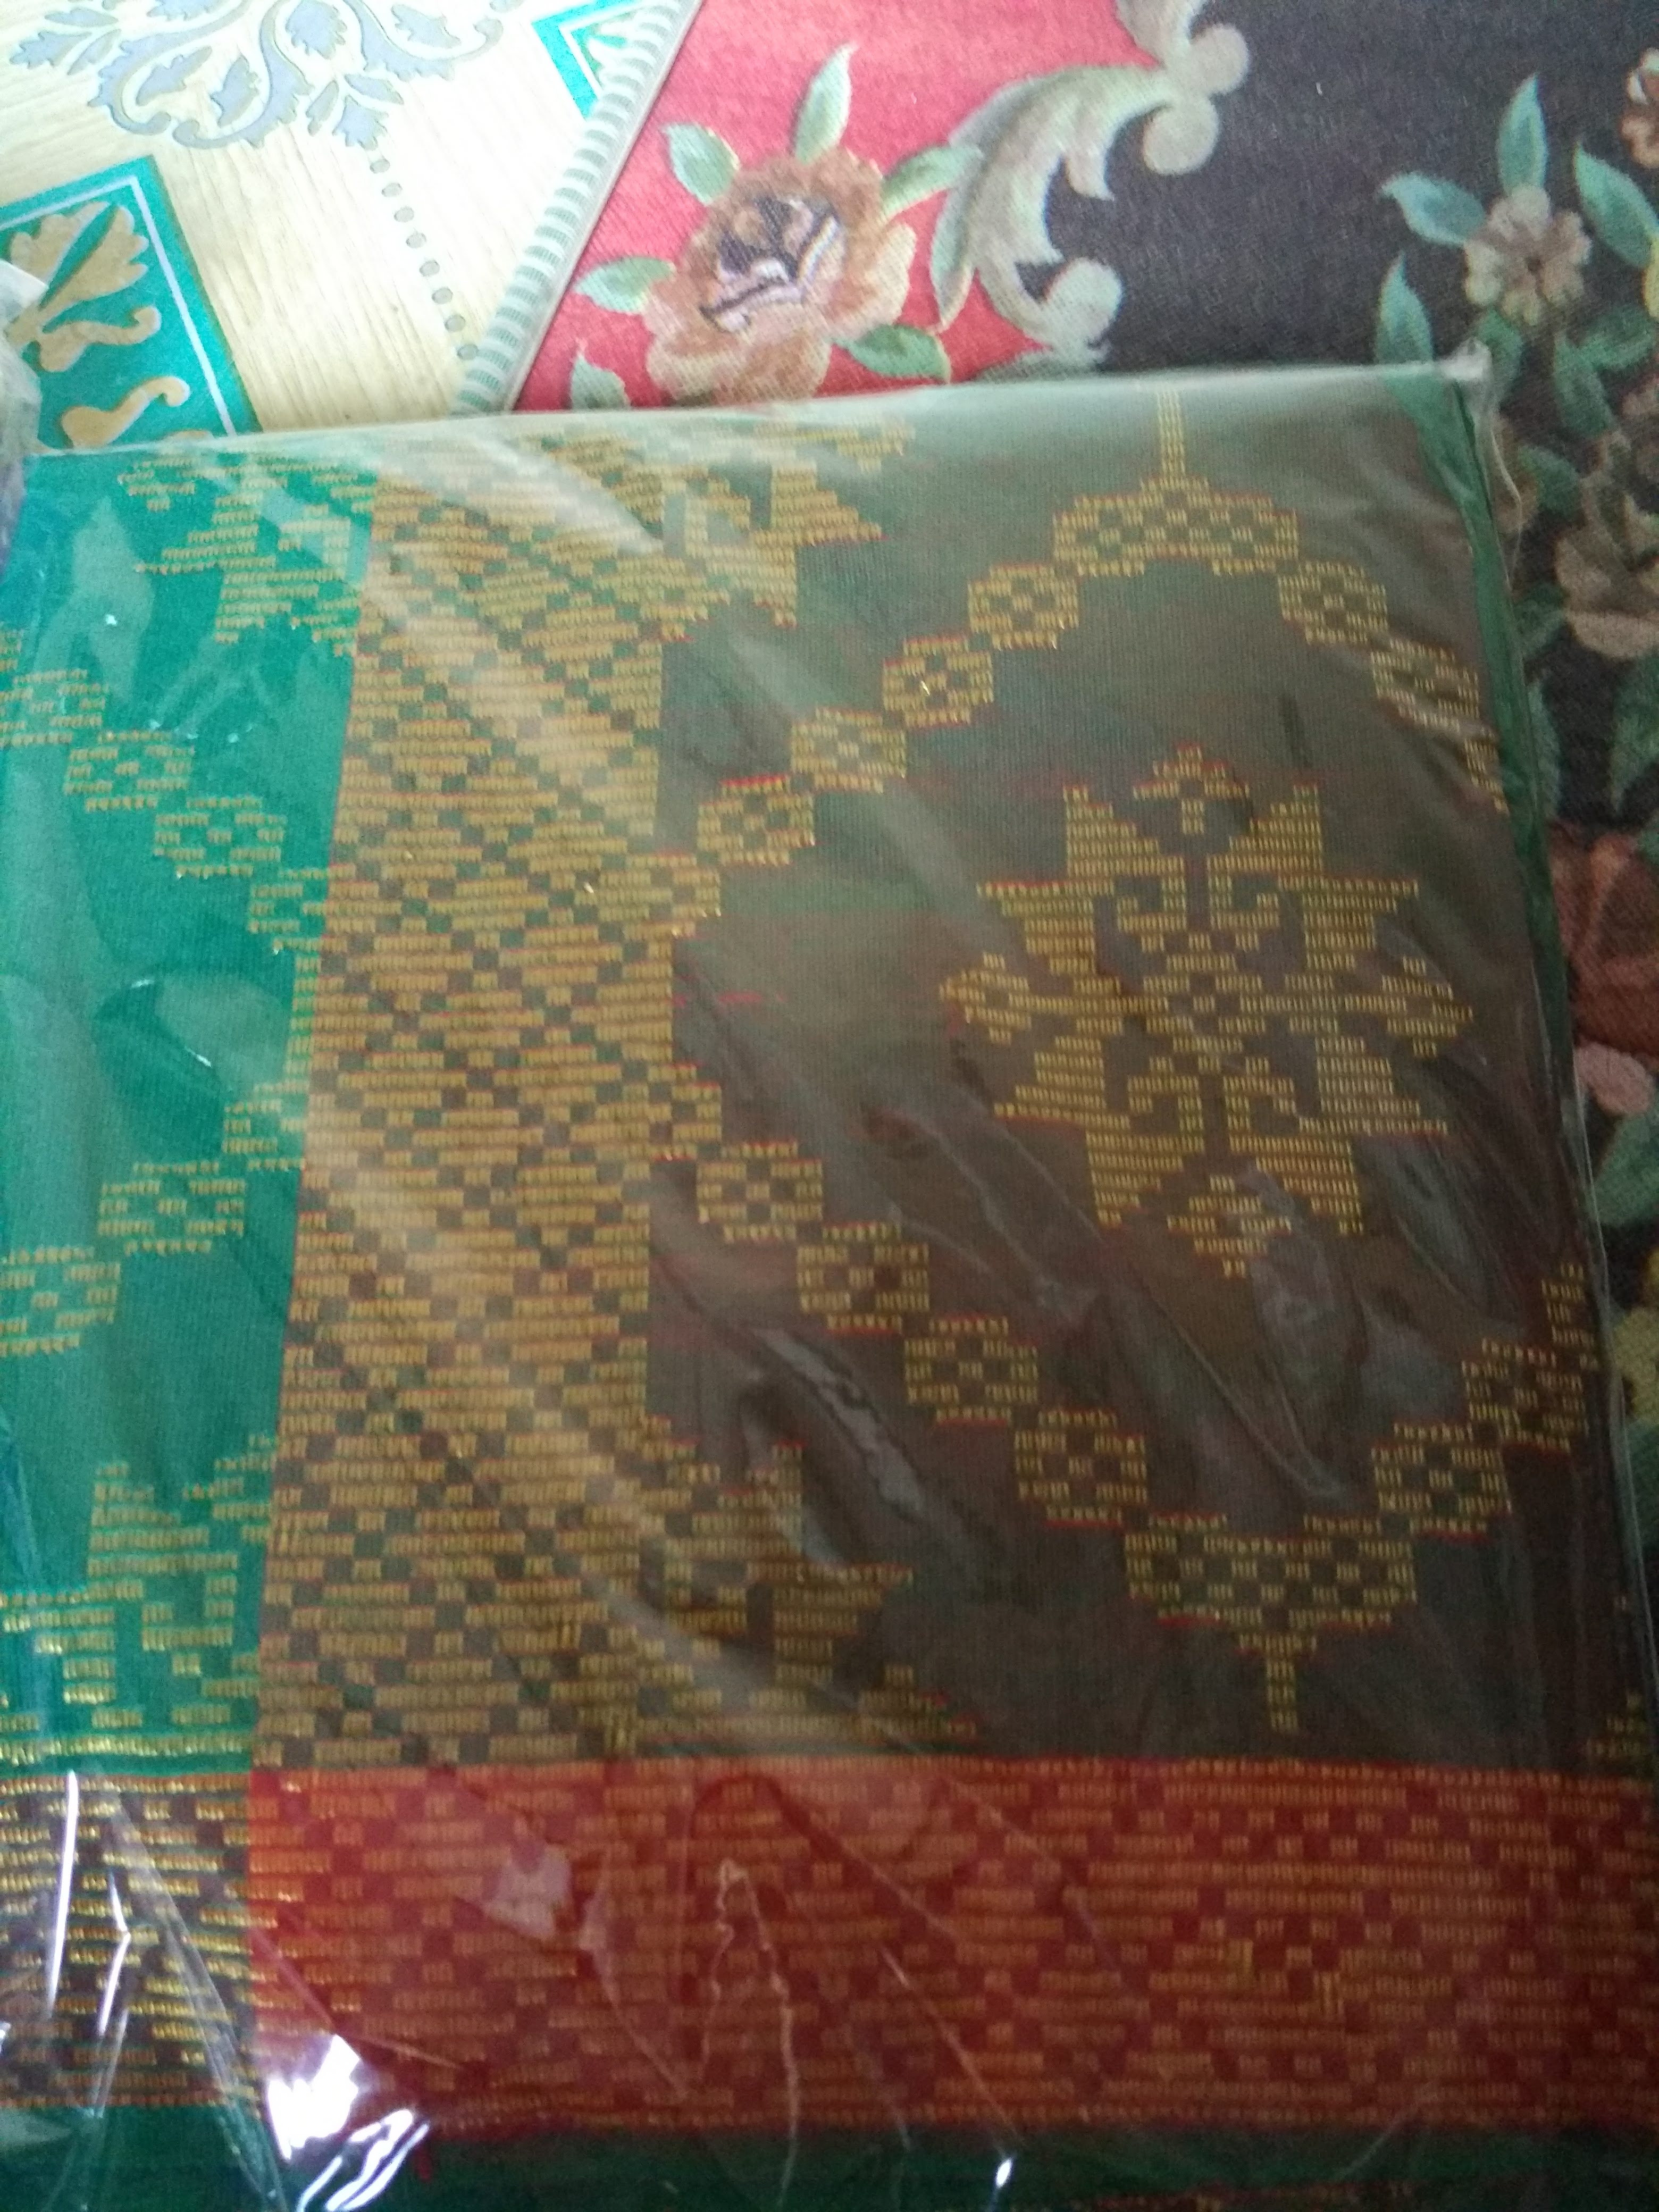
cloth, green, textile, quilting, quilt, material, art, patchwork, pattern